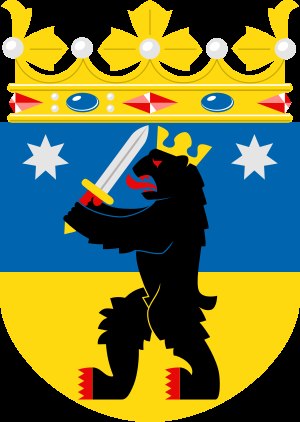
Satakunda
Våben
Satakunda er et landskab og en sekundærkommune i det sydvestlige Finland.